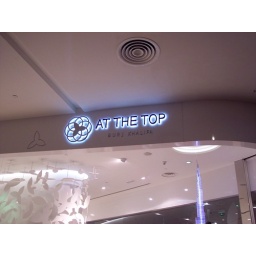
A sign for At the Top, the observation tower at the Burj Khalifa (world's tallest building) in Dubai